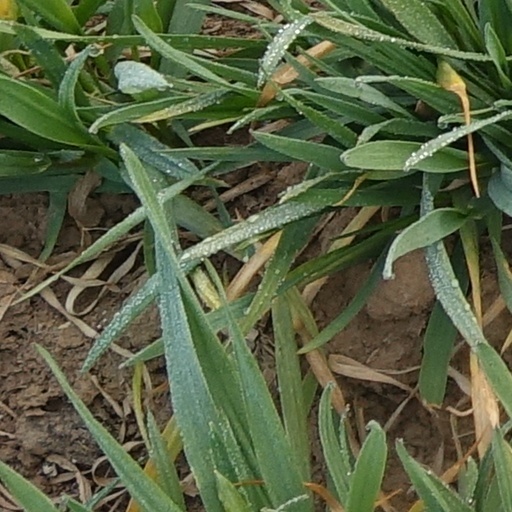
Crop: wheat